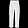
Label: Trouser